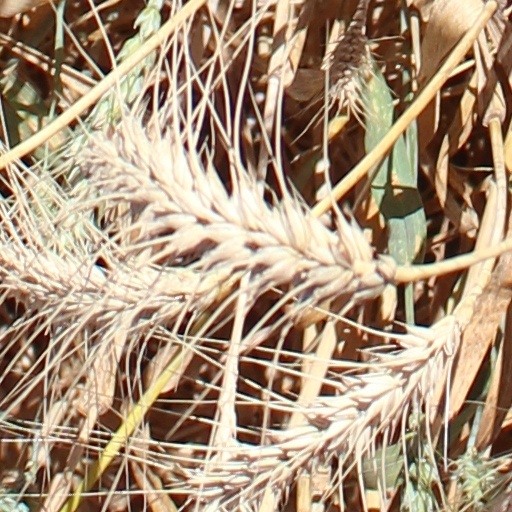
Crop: wheat